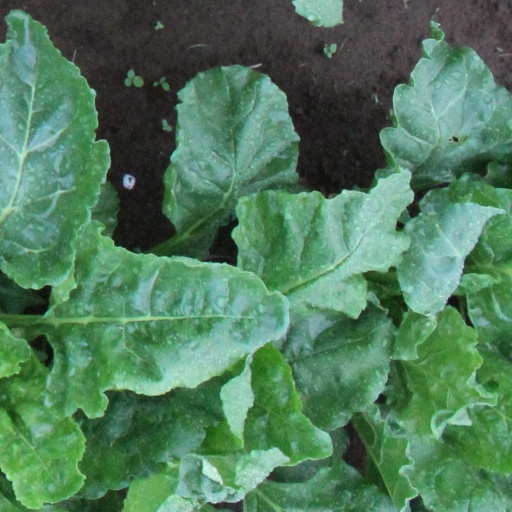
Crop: sugar beet